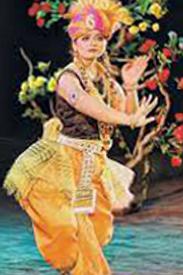
Dance form: manipuri